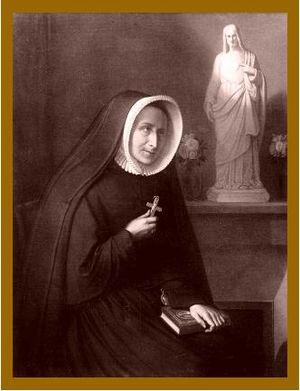
Madeleine-Sophie Barat est une religieuse française, fondatrice en 1800 de la Société du Sacré-Cœur de Jésus, béatifiée par Pie X, le 24 mai 1908, puis canonisée par Pie XI, le 24 mai 1925.
Le château de la Ferrandière était un château de style Renaissance du XVIᵉ siècle détruit à l'époque contemporaine qui se dressait en limite des villes de Lyon et de Villeurbanne dans l'actuelle métropole de Lyon et la région Auvergne-Rhône-Alpes. Ce château qui a entièrement disparu avait succédé à un ancien château à motte.
Cette liste de saints concerne les saints et les bienheureux, reconnus comme tels par l'Église catholique, ayant vécu au XIXᵉ siècle. À ce jour, l'Église a donné comme modèles évangéliques 318 saints du XIXᵉ siècle.